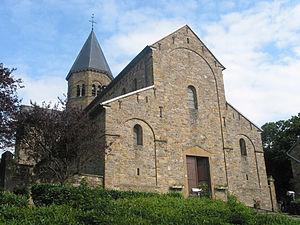
Saint-Séverin (Belgique), l'église des saints Pierre et Paul (Première moitié du XIIe siècle).
Cet article présente la liste des prieurés en Belgique. Pour mémoire, un prieuré a une vocation monastique et est placé sous l'autorité d'un prieur. Il est le plus souvent subordonné à une abbaye plus importante. La présente liste, par ordre alphabétique, comprend tous les prieurés de Belgique, passés ou toujours en activité, indépendants comme dépendants d'une abbaye. Elle indique, en outre, pour chaque édifice religieux, sur trois ou quatre lignes, sa localisation, la date et l'origine de sa fondation, son ordre religieux de rattachement et la situation actuelle de l'édifice.
Saint-Séverin est une section de la commune belge de Nandrin située en Région wallonne dans la province de Liège.
L'église Saints-Pierre-et-Paul de Saint-Séverin-en-Condroz est une église romane du XIIᵉ siècle située à Saint-Séverin-en-Condroz en Belgique. Anciennement église d'un prieuré qui dépendait de l'abbaye de Cluny, elle est le seul témoin du style architectural clunisien en Belgique. L'église est aujourd'hui église paroissiale du village. Elle est classée au Patrimoine majeur de Wallonie.